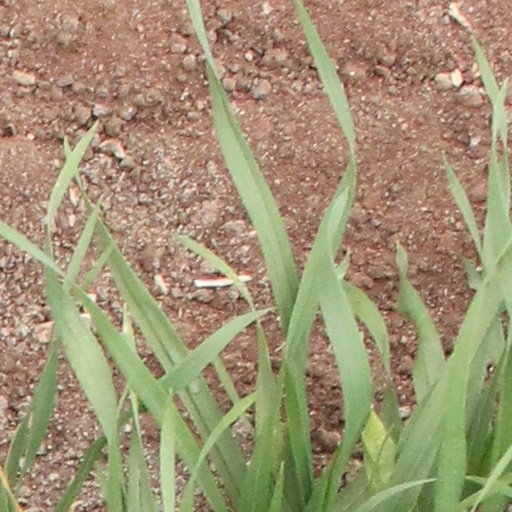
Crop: wheat